Zigger Zagger

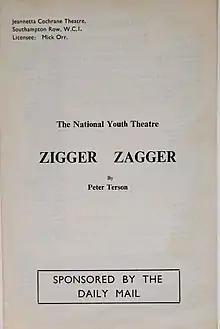
Programme for the original 1967 production of "Zigger Zagger" by the National Youth Theatre

Zigger Zagger is a 1967 play by Peter Terson which was the first work to be commissioned by the National Youth Theatre who revived it at Wilton's Music Hall in 2017 for its 50th anniversary. Described as a "football opera" in which the cast sing and chant like a Greek chorus, the play was an instant success. The production was directed by Michael Croft while the musical director was Colin Farrell.